Two for Joy

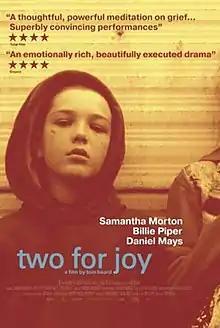
Festival premiere poster

Two for Joy is a 2018 British psychological drama film written and directed by Tom Beard and starring Samantha Morton, Billie Piper, Emilia Jones, Bella Ramsey, Badger Skelton, and Daniel Mays. It is Beard's feature directorial debut.